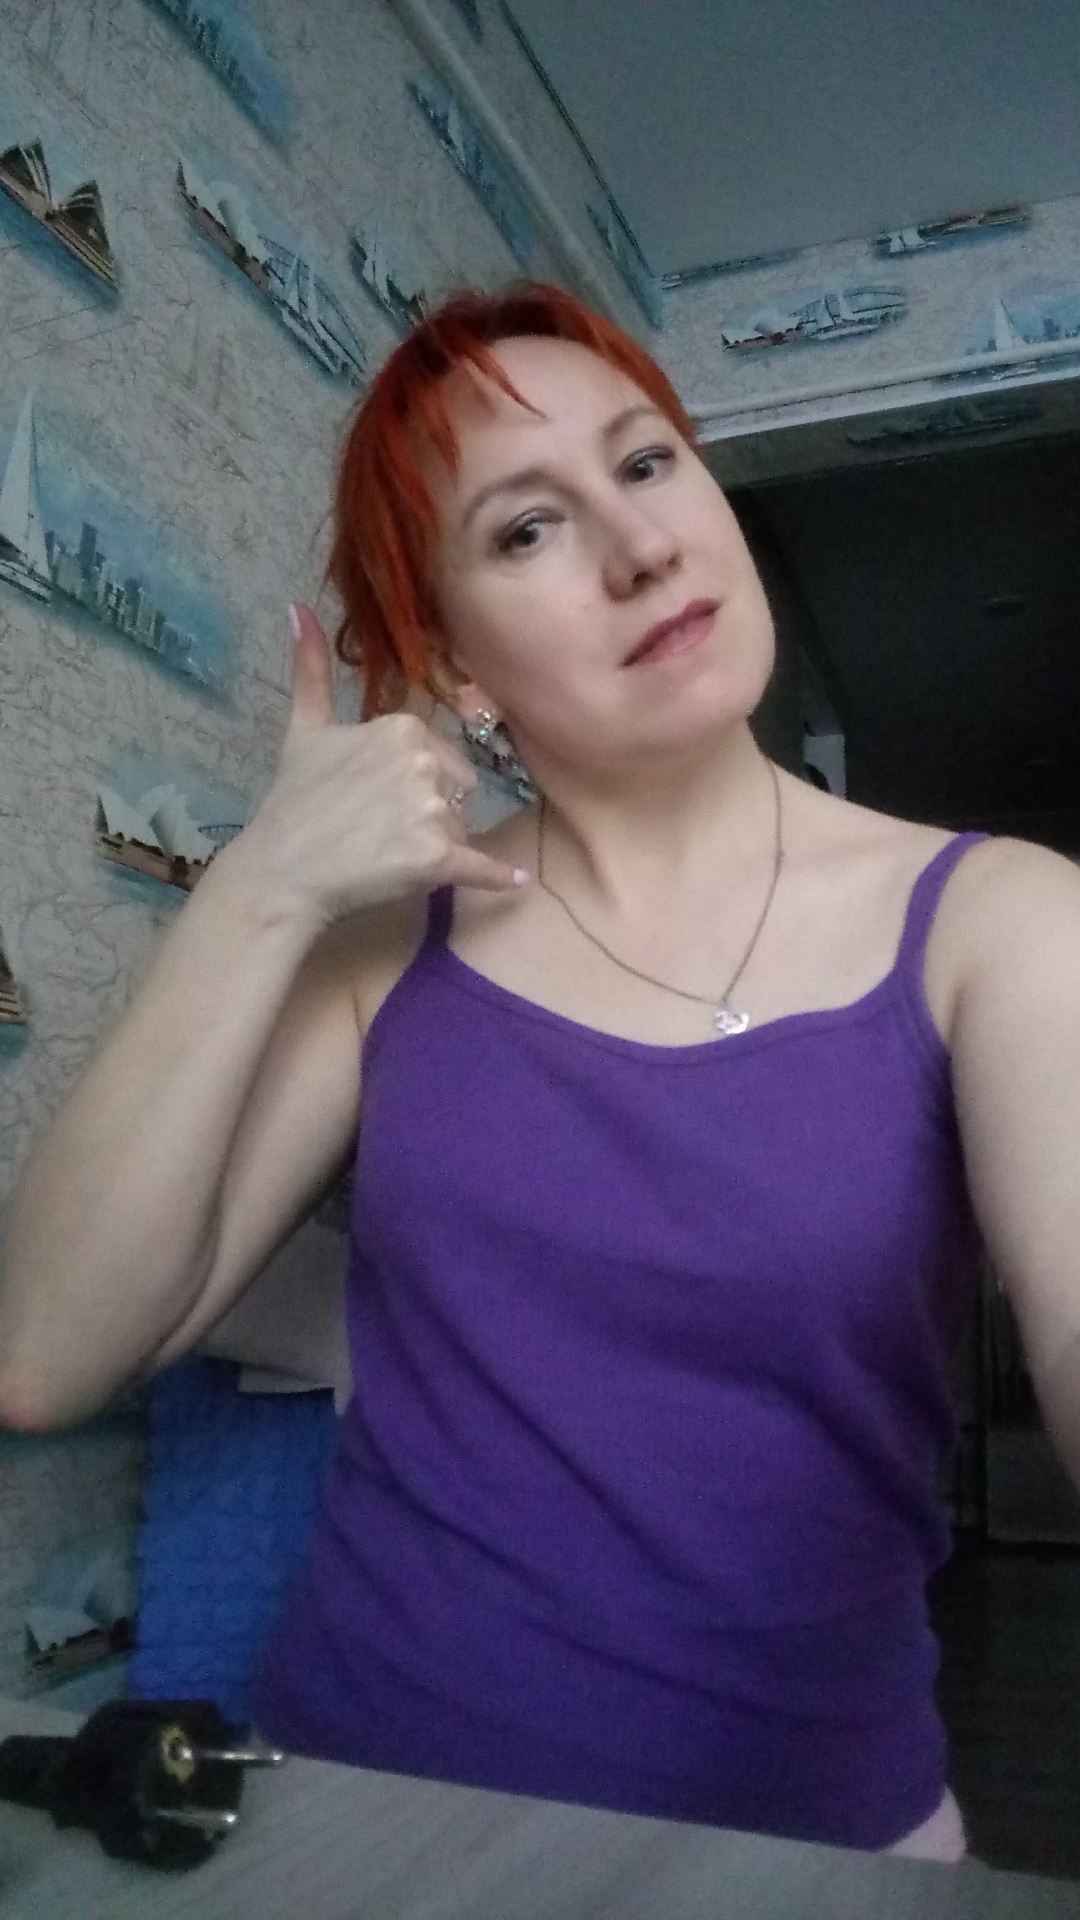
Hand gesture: call